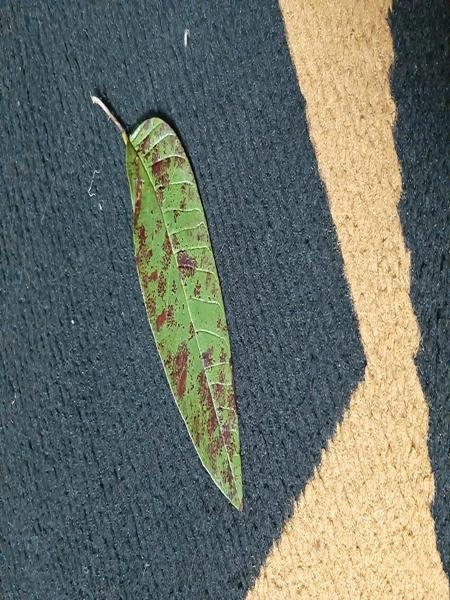
Plant: Guava